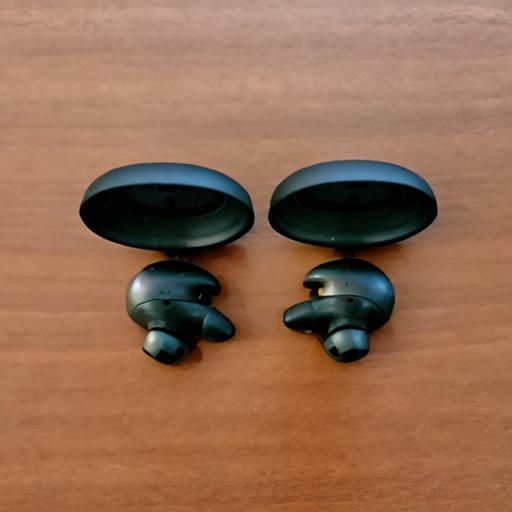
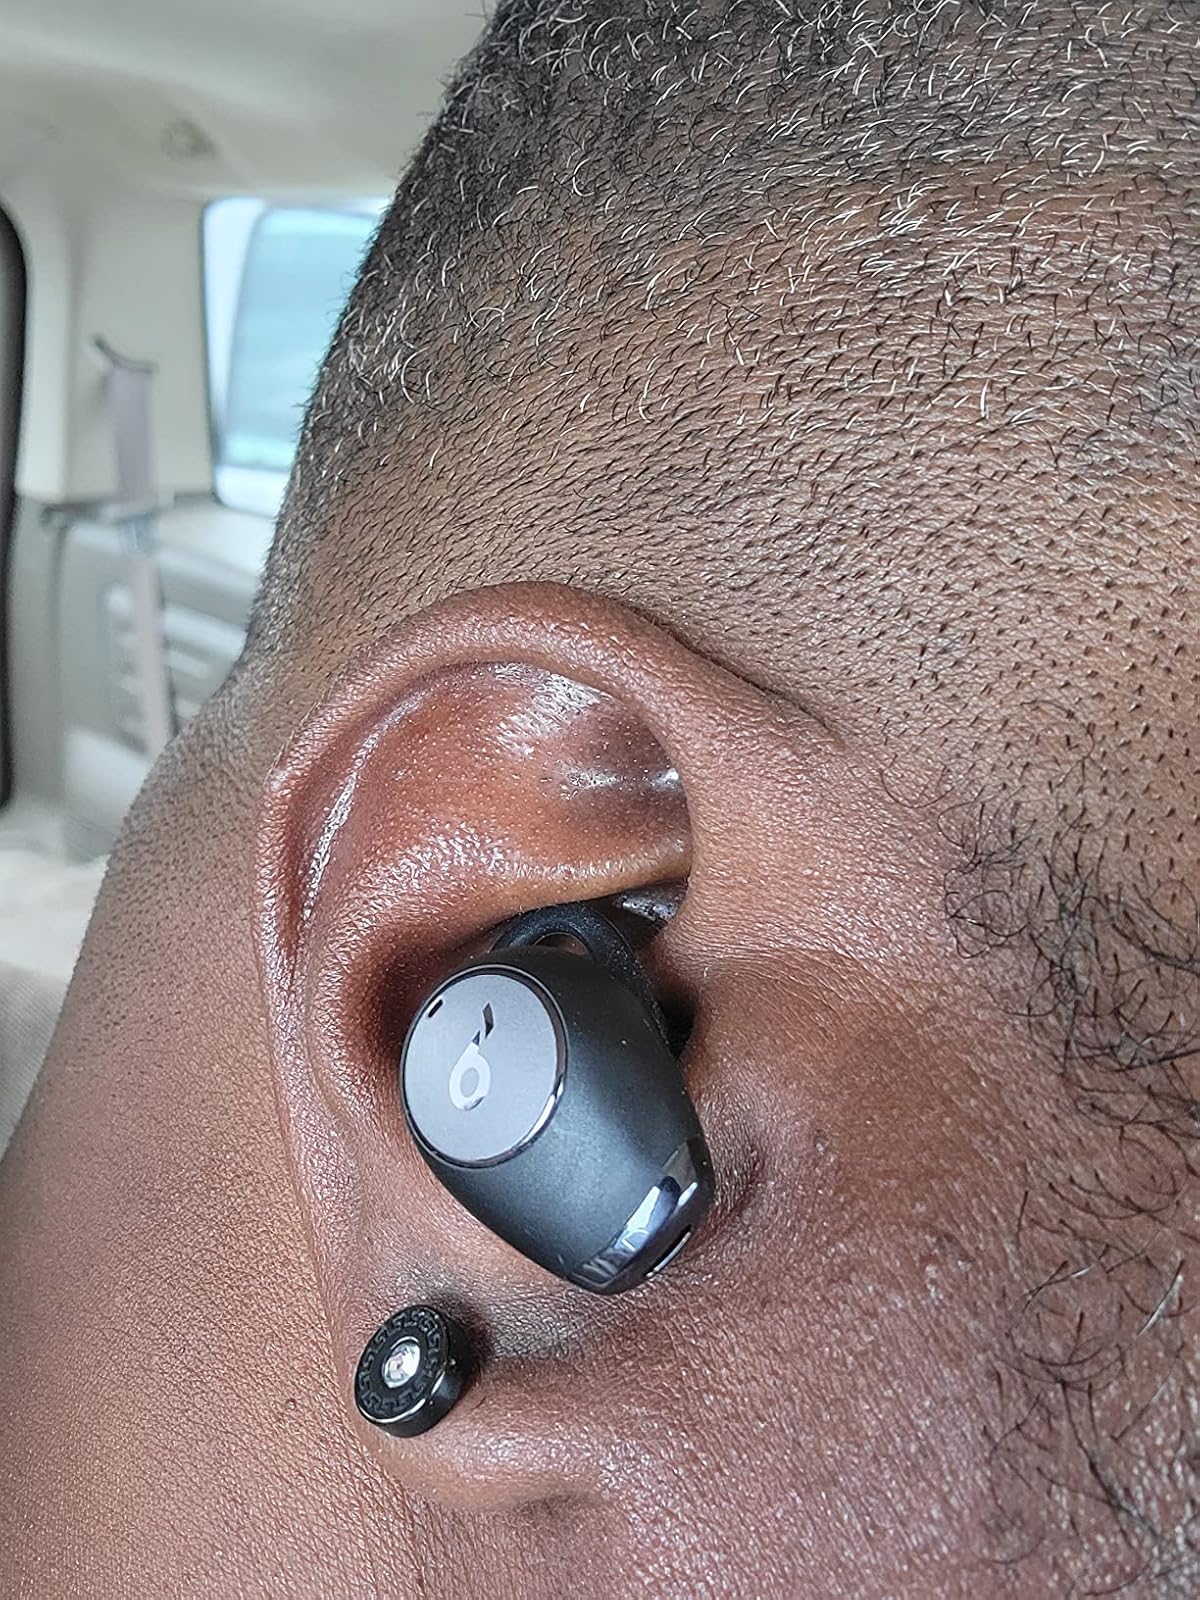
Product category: earbuds
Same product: no